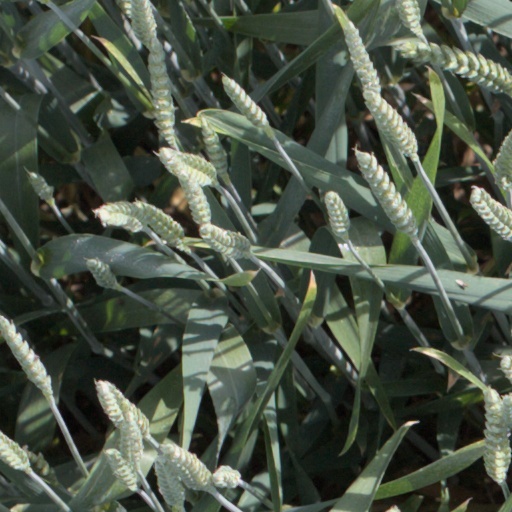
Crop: wheat